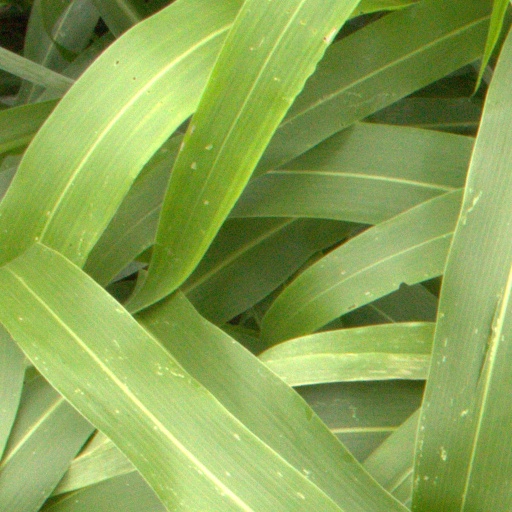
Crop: sorghum